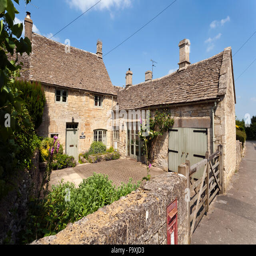
an idyllic stone cottage in summer sunshine